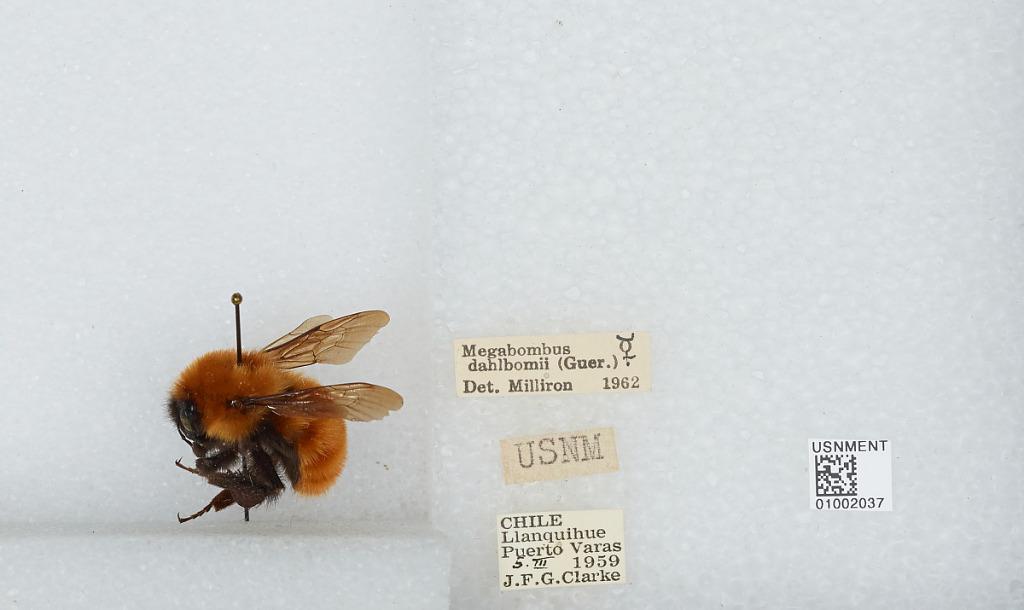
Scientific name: Bombus (Fervidobombus) dahlbomii Guérin
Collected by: J. Clarke
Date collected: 1959-3-5
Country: Chile
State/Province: Los Lagos
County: Llanquihue
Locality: Puerto Varas
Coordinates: -41.32, -72.98
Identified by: Milliron